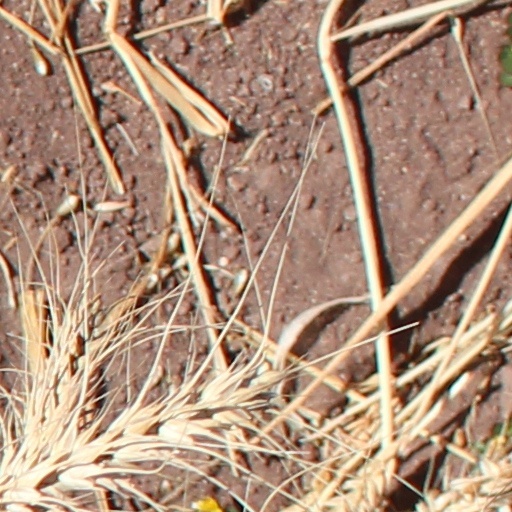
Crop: wheat